Dhoondh Legi Manzil Humein

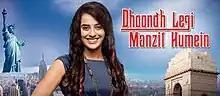

Dhoondh Legi Manzil Humein is an Indian television series on STAR One that premiered on 22 November 2010 and ended on 14 October 2011. It is a love story set against a political backdrop. The show is loosely based on the story of the Marathi film "Gharabaher" from Marathi director Sanjay Surkar, who is the producer of the show.